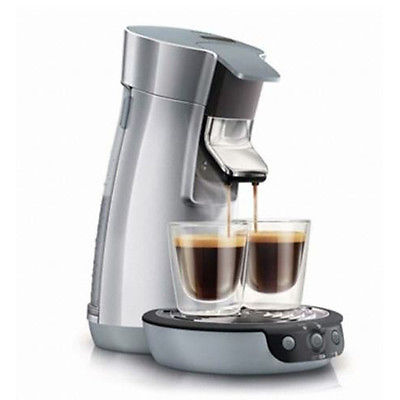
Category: coffee maker